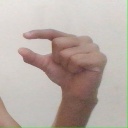
अक्षर: ग